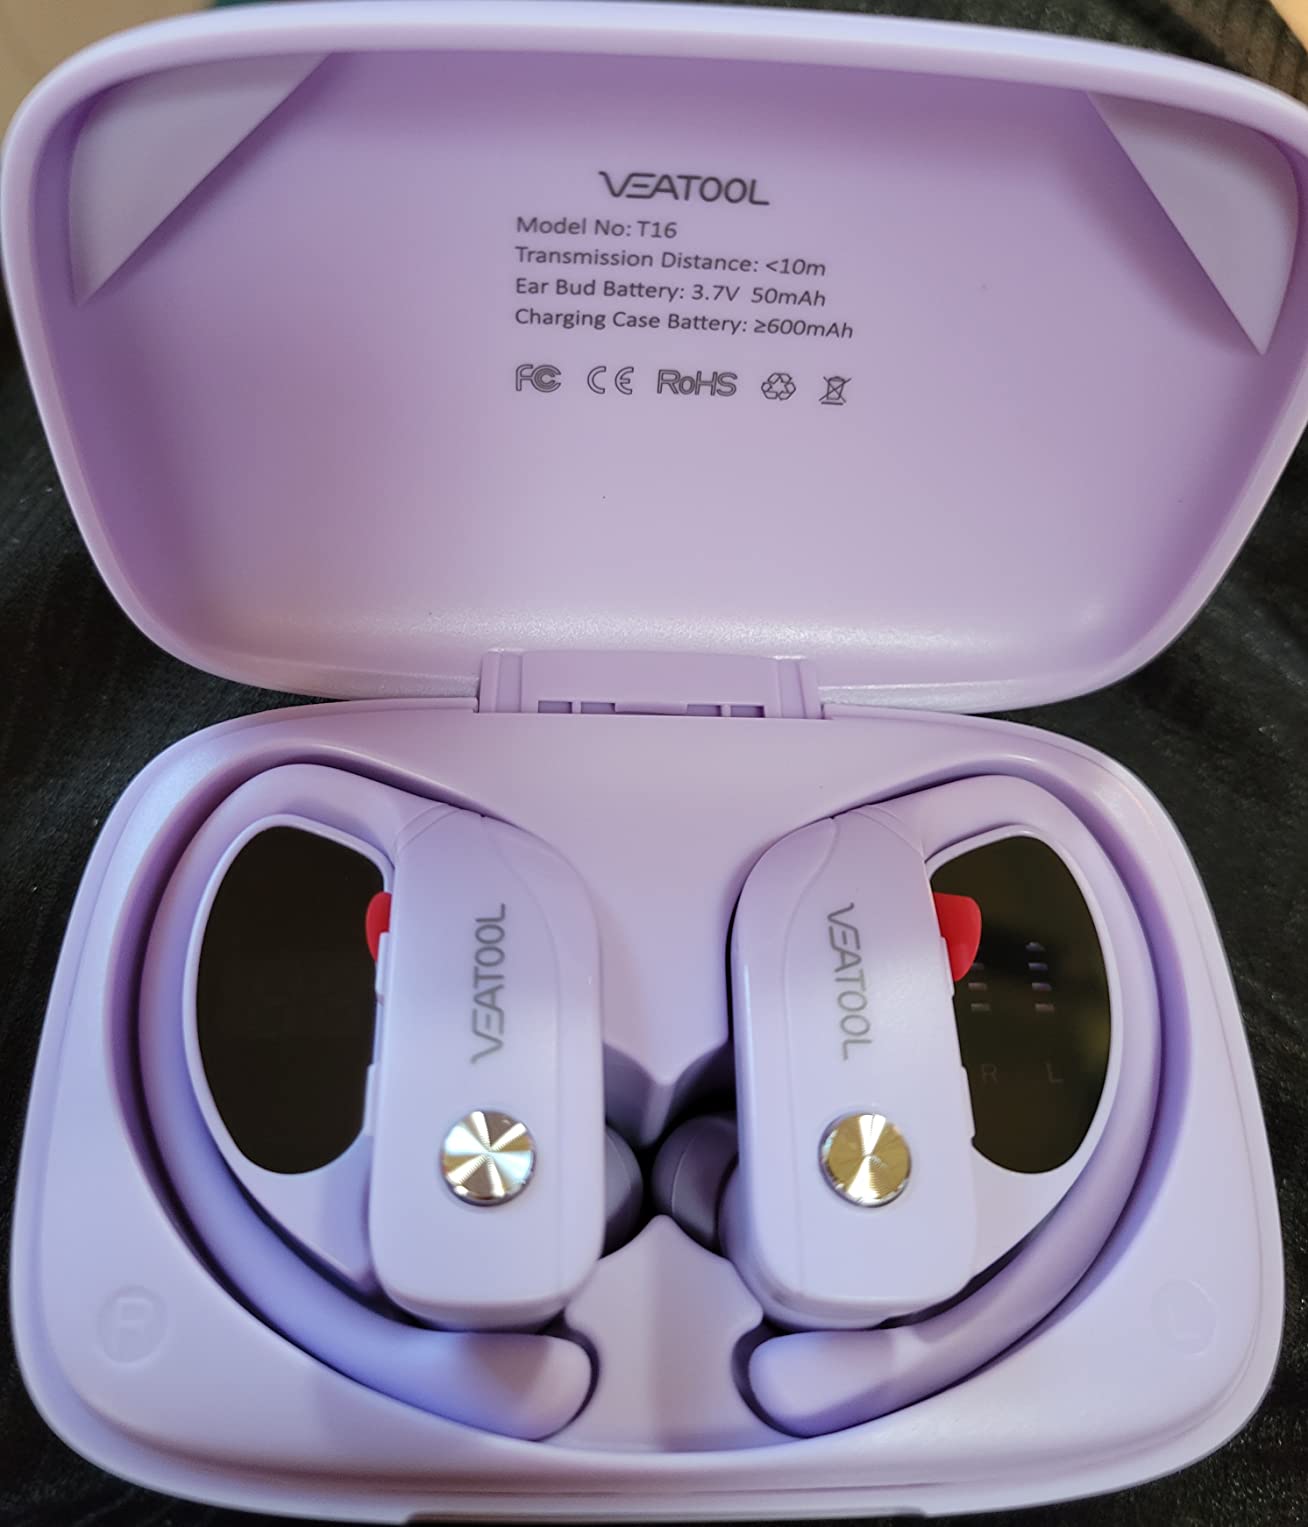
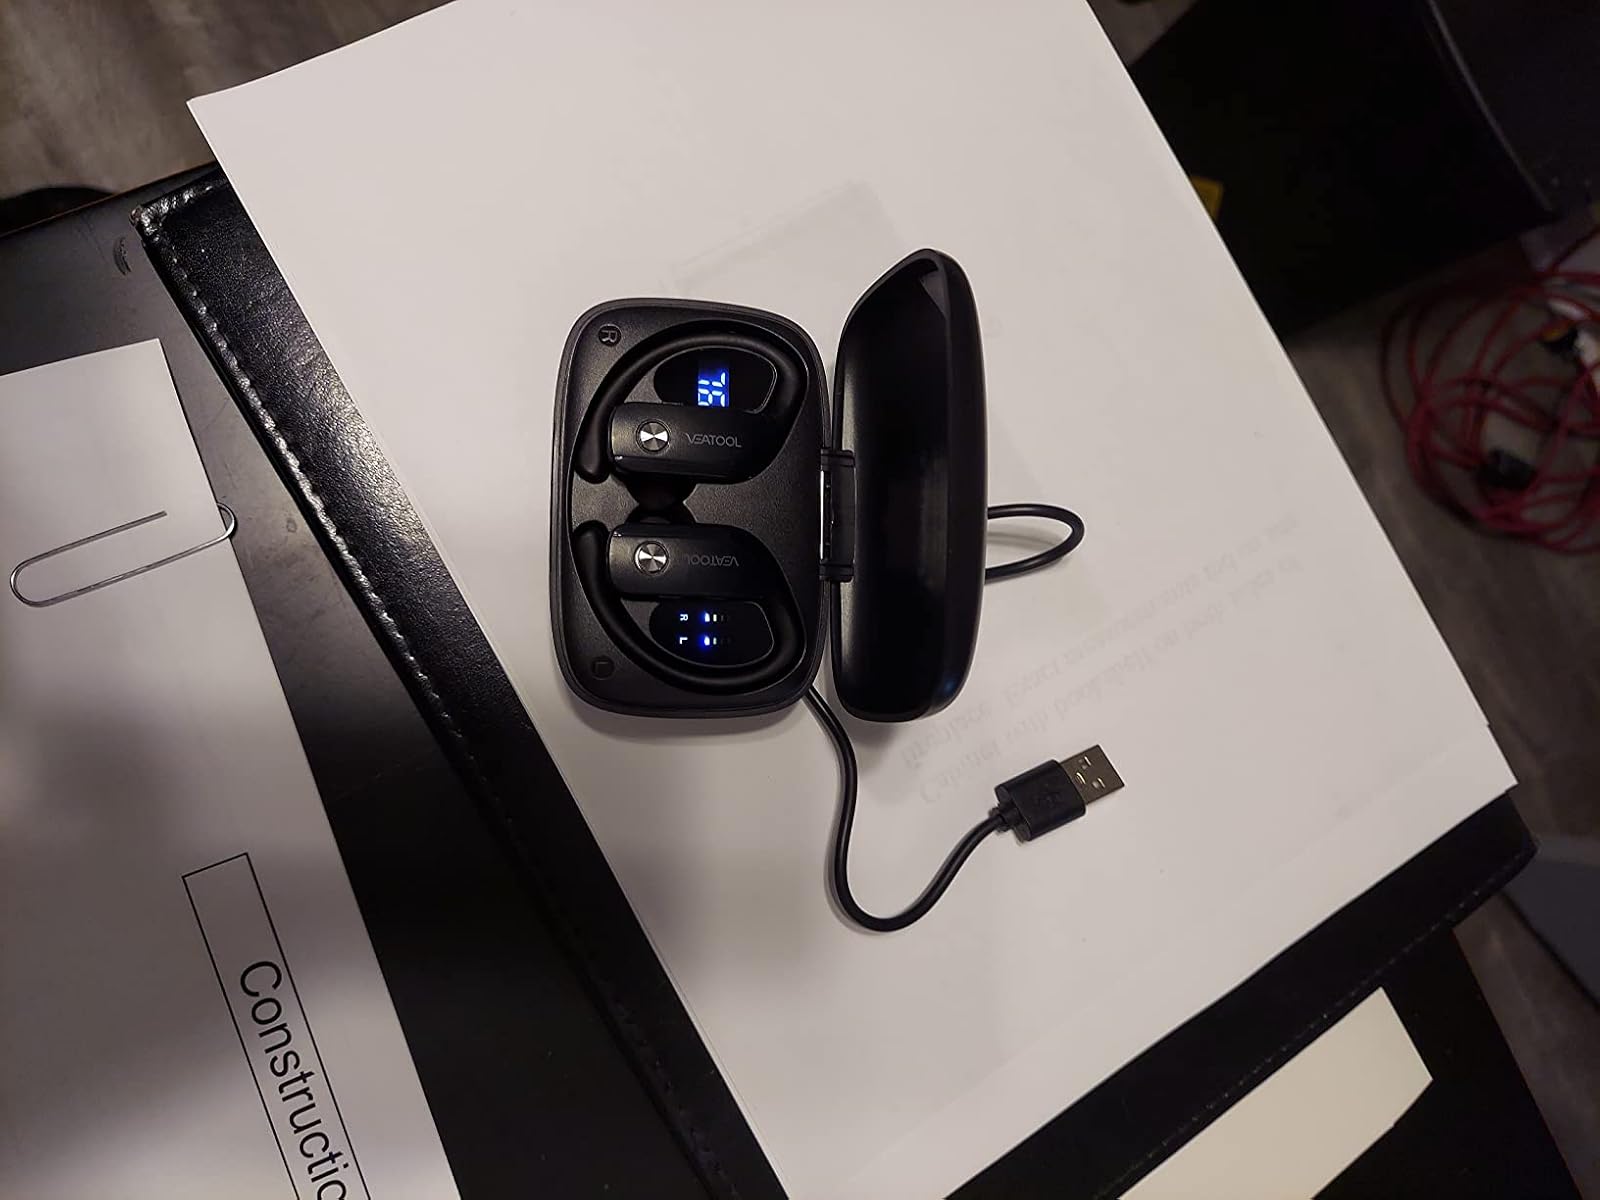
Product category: earbuds
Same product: no